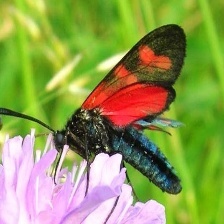
Species: CINNABAR MOTH